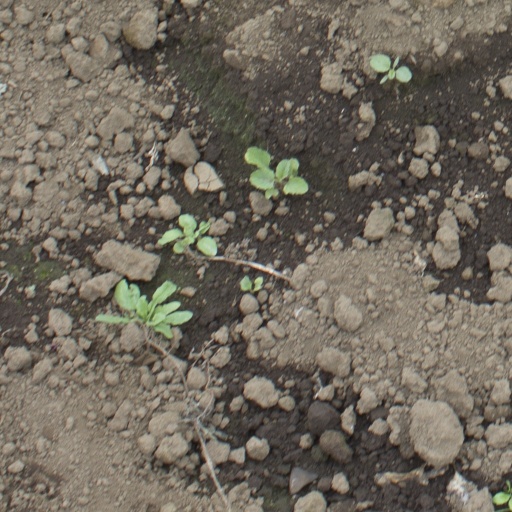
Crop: soybean